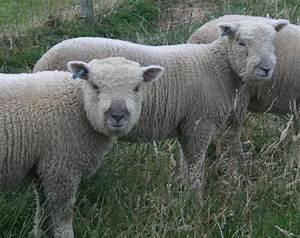
Label: sheep